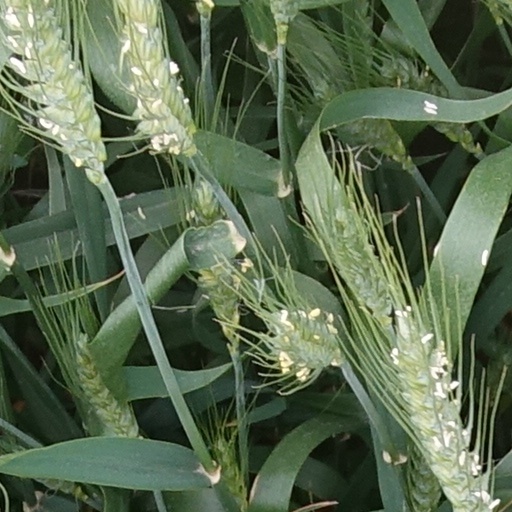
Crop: wheat